Krzysztof Bednarski

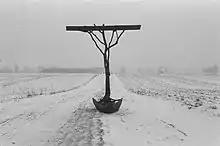
Polish Thanatos - in memory of friends from Jerzy Grotowski's Teatr Laboratorium. Kuligów on the Bug River. 1984.

He was one of three sons of Irena and Jerzy Bednarski. Before the war, his parents lived in Lwów on Kulparkowska Street. Bednarski completed the XIV High School of General Gottwald in Warsaw. Later he graduated from the Academy of Fine Arts in Warsaw (1973-1978) in the sculpture department in the studios of Jerzy Jarnuszkiewicz and Oskar Nikolai Hansen. His diploma was entitled "Portret Totalny Karola Marksa" (Karol Marx's Total Portrait) and was defended on July 5, 1978. He was later associated with the theater of Jerzy Grotowski, for which, during the period from 1976 to 1981, he designed posters. At that time, his first son was born and he worked at the quarry in Borów. Since 1986, he has been living in Rome, Italy. In the academic year 1996/97 and 2014-2017 he was a guest lecturer at the Academy of Fine Arts in Warsaw. In 2014, he defended his doctorate at the Academy of Fine Arts in Warsaw for his work "W stronę rzeźby, czyli historia jednego dzieła bez końca" (In the direction of sculpture, the story of endless work on one subject). In his early work, he criticized the communist propaganda in "Portret totalny Karola Marksa (1978)" (Total Portrait of Karl Marx) which is currently in the collection of the Museum of Independence in Warsaw or in "Portret zbiorowy (1980)" (Collective Portrait) which is currently part of the collection of the National Museum in Warsaw. He alluded to the political situation in Poland under the martial law in work such as "Victoria-Victoria (1983)" which is now part of the collection of the National Museum in Kraków. One of the recurring motifs in his oeuvre is Moby-Dick; its 1987 installation is currently in the ms2 collection of the Art Museum in Łódź. Bednarski acted in several movies such as "Noc poślubna w biały dzień (1982)" (The Wedding Night During the Daylight), "Schodami w górę, schodami w dół (1988) " (Walking the Steps Up and Steps Down) and he played himself in "My Italy" (2017). He is married to Marina Fabbri with whom he has a son, Federico. From a previous marriage with Barbara Kiszakiewicz, he has a son, Jakub.